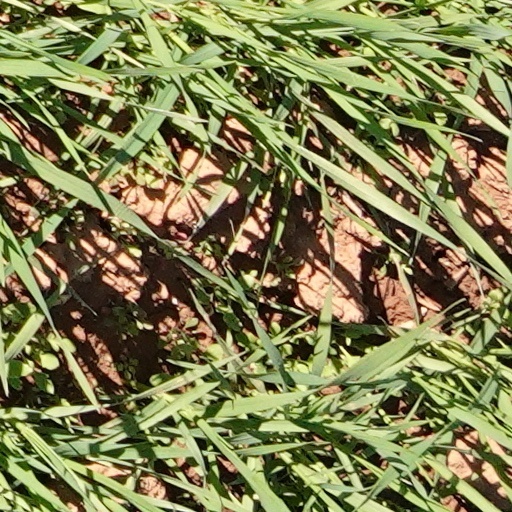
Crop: wheat